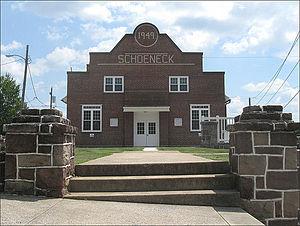
Schoeneck est une census-designated place dans le comté de Lancaster en Pennsylvanie aux États-Unis.